Frank Bowman

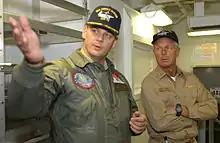
Touring the USS Ronald Reagan

Bowman was on the CNA Military Advisory Board, the first group of retired generals and admirals to examine the national security implications of climate change. Set up in 2006 by Sherri Goodman, the CNA Military Advisory board brought together military leaders from the United States Army, Navy, Air Force, and Marine Corps. The report of the CNA Military Advisory Board, National Security and the Threat of Climate Change, established the concept of climate change as a "threat multiplier". Bowman writes in the 2007 report, "Our nuclear submarines operate in an unforgiving environment. Our Navy has recognized this environment and has mitigated the risk. ... We should begin planning for a similar approach in dealing with potential climate change effects on our national security".